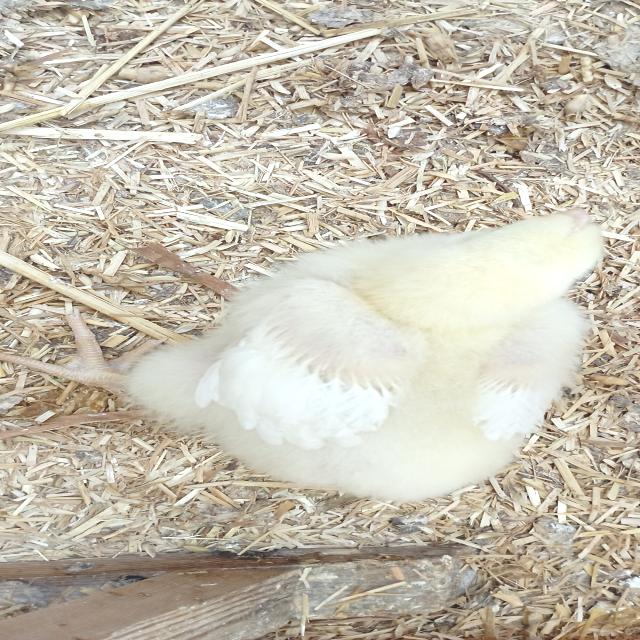
Weight: 367 g